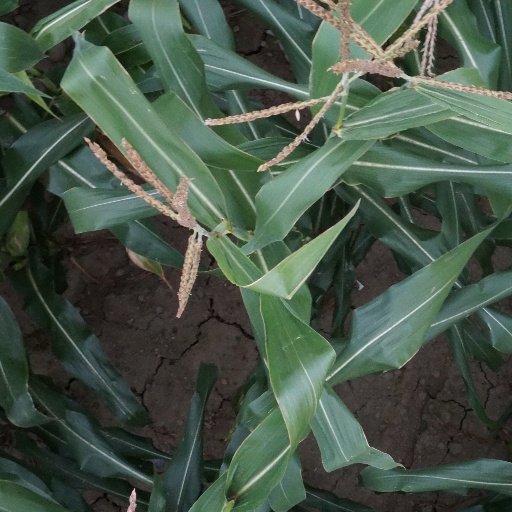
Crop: maize; corn